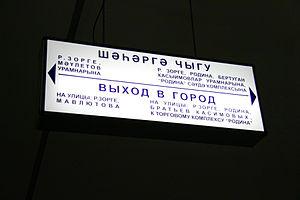
Le tatar est une langue appartenant au groupe des langues turques de la famille des langues altaïques parlée principalement en Russie, notamment au Tatarstan, où elle est langue officielle.